ROMA Design Group

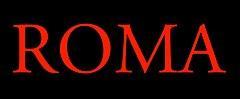

ROMA Design Group is an interdisciplinary firm of architects, landscape architects, and urban planners based in San Francisco, California, USA. It was founded in 1968 by American architect George T. Rockrise.